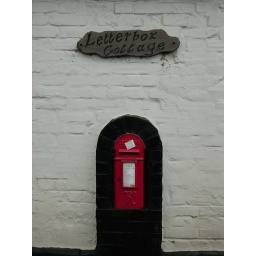
VR letter box in the wall of Letterbox Cottage on the road between Wingham and Staple in Kent.